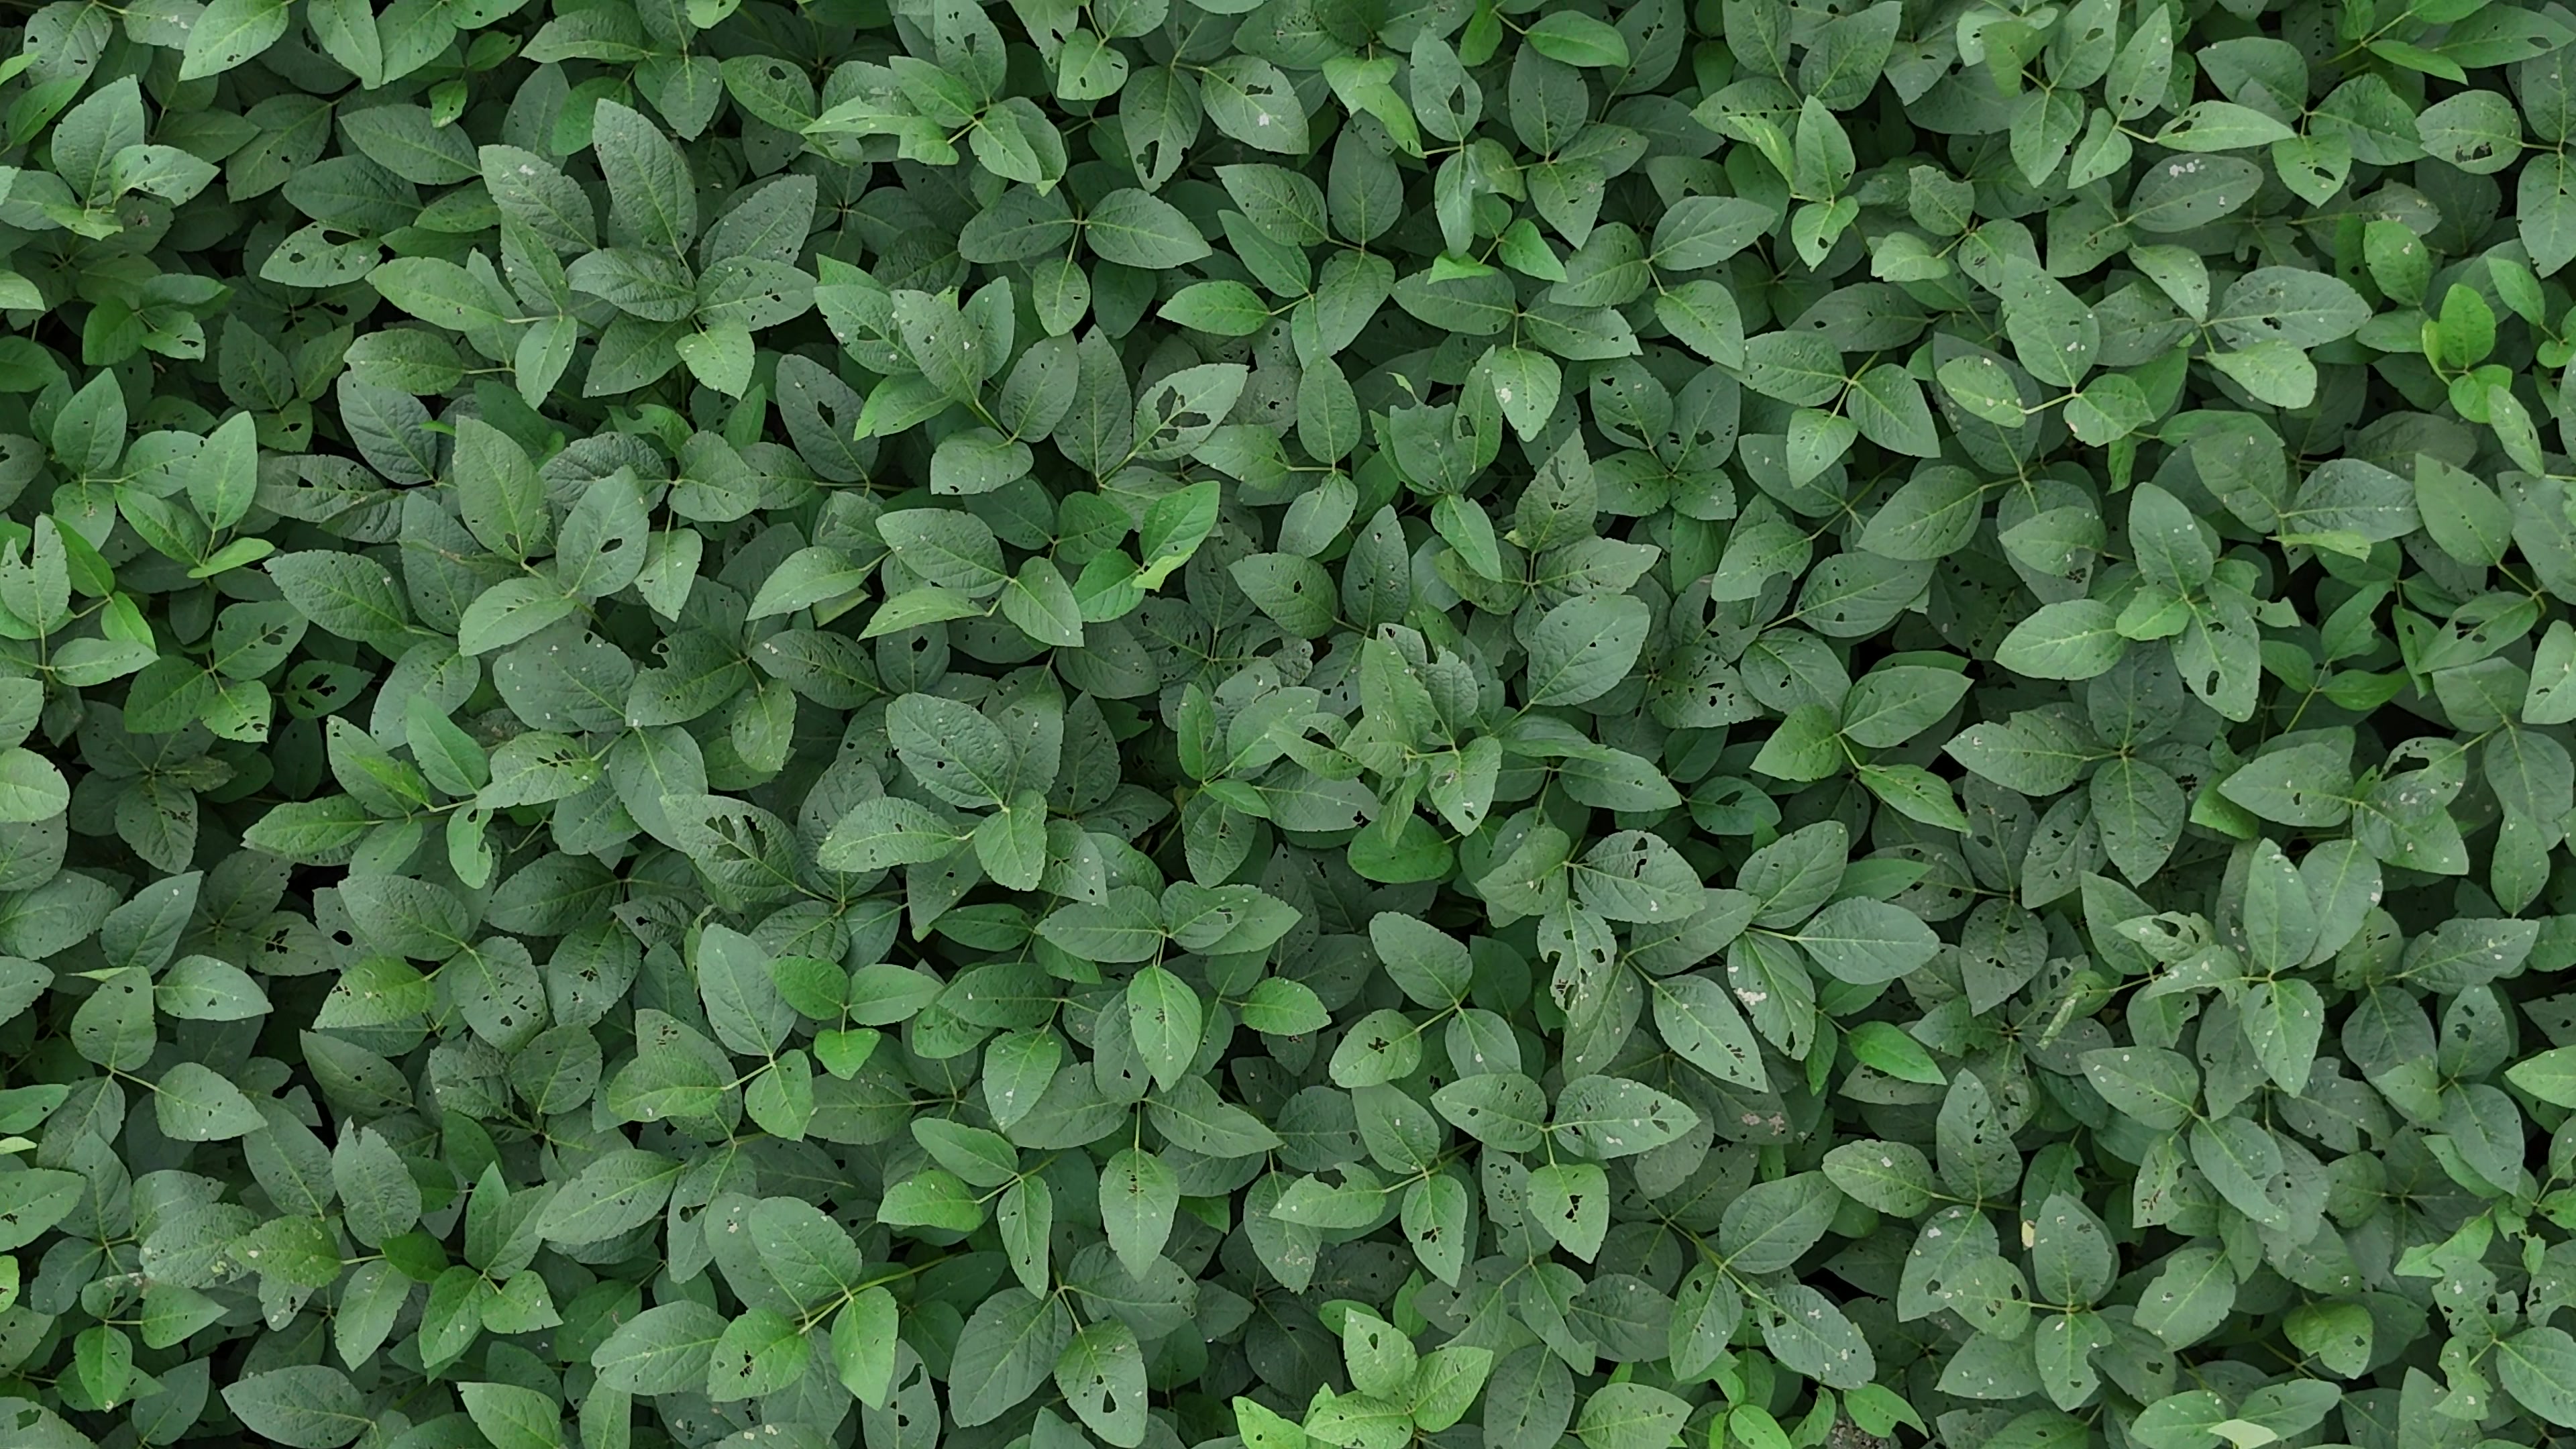
Label: Semilooper_Pest